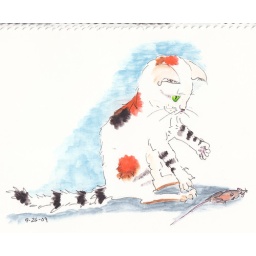
Derwent Inktense colored pencils and waterbrush on Arches Hot press 140 lbs. paper while riding in the car on the parkway.